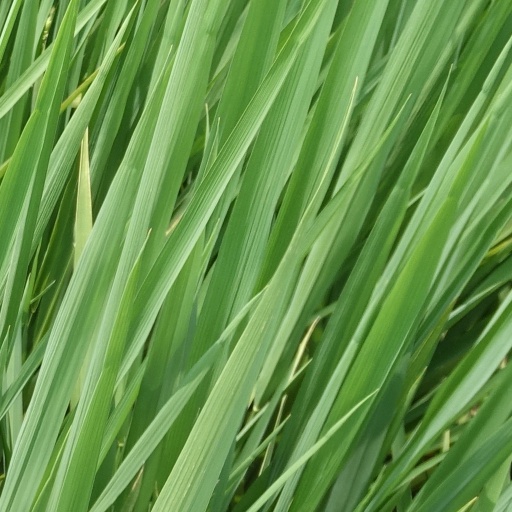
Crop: rice